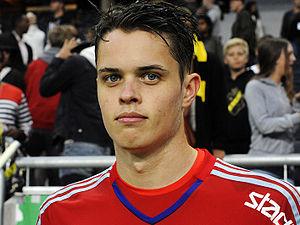
Oscar Linnér, né le 23 février 1997 à Danderyd, est un footballeur suédois. Il évolue au poste de gardien de but avec le club de l'Arminia Bielefeld.